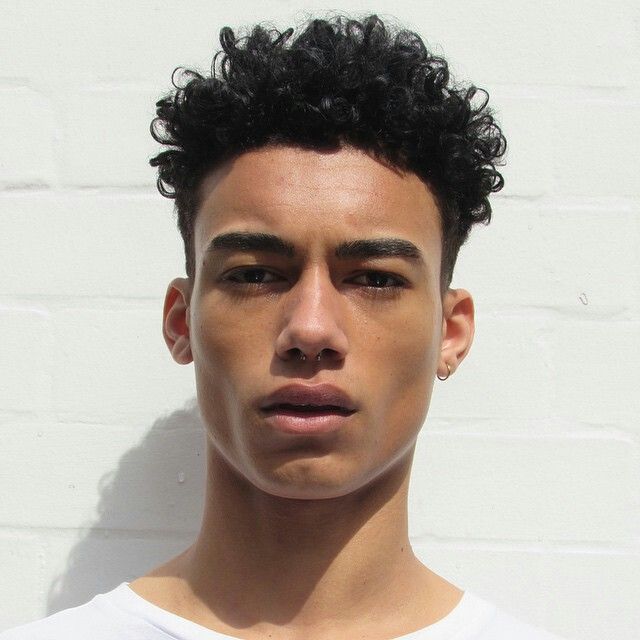
Gender: men